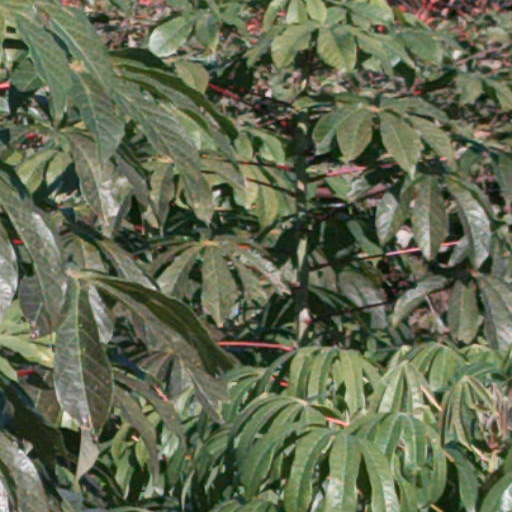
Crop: cassava